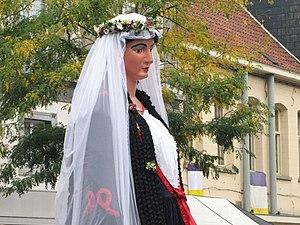
"Madame Goliath est un géant de la Ducasse d'Ath. Elle apparaît en 1715. Elle est indissociable de son époux, Goliath, avec lequel à plusieurs reprises, elle danse sur l'air du ""Grand Gouyasse"".